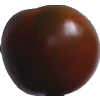
Label: tomato_maroon